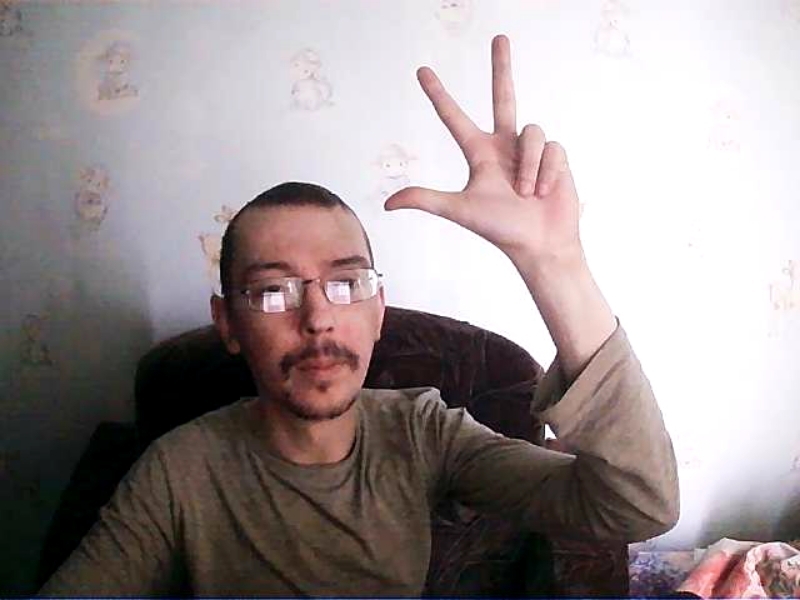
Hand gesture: three2